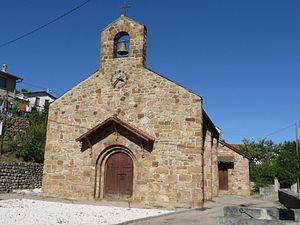
Eglise d'Escaro , Pyrénées-Orientales, France
Escaro est une commune française située dans le département des Pyrénées-Orientales, en région Occitanie.
L'église Saint-Martin d'Escaro était autrefois romane. Située à Escaro, dans le département français des Pyrénées-Orientales, elle a été détruite au cours de la première moitié du XXᵉ siècle pour être reconstruite un peu plus loin, à cause d'effondrements dus à l'exploitation minière.